Ice circle

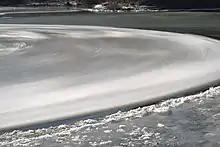
A long exposure image showing the rotation of the large ice circle on the Esopus Creek in New York

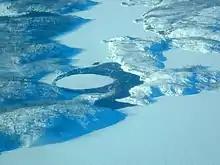
Tsu Lake ice circle. Taltson River, Northwest Territories. 23 February 2021.

Ice discs, ice circles, ice pans, ice pancakes or ice crepes are a very rare natural phenomenon that occurs in slow moving water in cold climates. They are thin circular slabs of ice that rotate slowly on a body of water's surface.